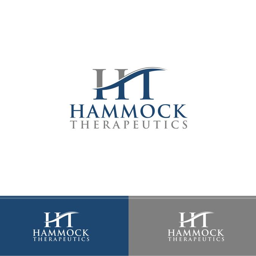
logo for a pharmaceutical company by expert